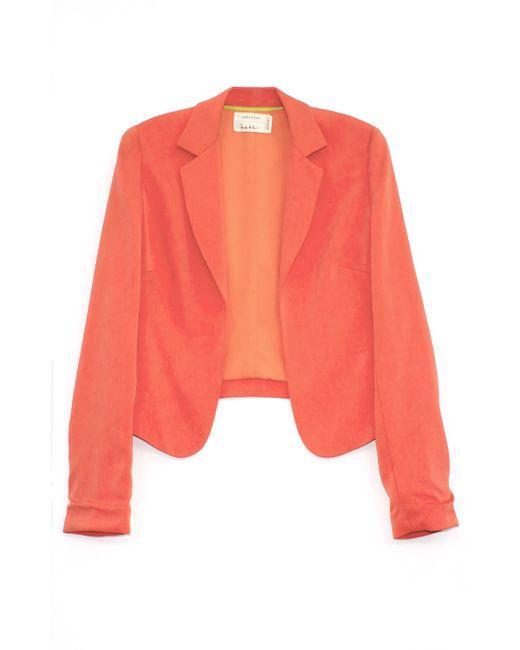
Rosenroter Blazer aus geknöpftem Wildleder, Freizeitkleidung